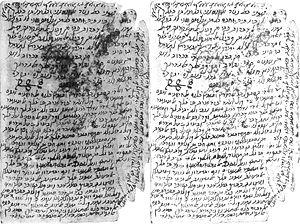
Les relations entre juifs et musulmans ont commencé au VIIᵉ siècle dès la naissance et l'expansion de l'islam dans la péninsule arabique. Les deux religions partagent des valeurs, principes et règles similaires. L'islam intègre aussi l'histoire juive comme une partie de sa propre histoire. Le concept des enfants d'Israël a une place importante dans l'islam. Moïse, le plus important prophète dans le judaïsme, est aussi considéré comme un prophète et un messager dans l'islam. Il est mentionné plus que n'importe qui d'autre dans le Coran, et sa vie est racontée et relatée plus que celle d'aucun autre prophète. Il y a environ quarante-trois références aux Israélites dans le Coran, et de nombreuses dans les hadiths. Certaines autorités rabbiniques ou penseurs juifs plus récentes, comme Maïmonide, ont débattu de la relation entre l'islam et la loi juive. Maïmonide lui-même a, selon certains, été influencé par la pensée juridique islamique.